Fraser's Hill

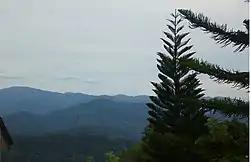
View of the Pahangese/Selangorean Titiwangsa from Fraser's Hill.

Fraser's Hill is named after Louis James Fraser (1841–1916), a Scottish trader and accountant. After a failed gold mining venture in Australia, he migrated to the Federated Malay States in 1890 looking for a new venture in tin mining. He set up a tin-ore trading post in Tras. As mining activity flourished at the foot of Fraser's Hill, Fraser became a tin merchant and bought crude tin ore from Malay and Chinese miners in Tras and Sempam and used mules to transport the ores to Kuala Kubu. He later recruited guides and coolies and formed an expedition to search the upper ridges for valuable minerals such as gold. The expedition found an ancient forest of moss-draped trees and ferns that resembled prehistoric forests. A cloud layer kept the vegetation constantly moist. At the same time, Fraser found rich tin deposits on the hill and recruited Chinese miners to open a mine known as Pamah Lebar which would later become the current location of Fraser's Hill golf course. A track was then constructed for mules to carry tin ore to The Gap and Kuala Kubu. Fraser then moved his tin ore trading base from Tras to Fraser's Hill. The first mining lease was officially issued to Abu Suradi in November 1899; the last one was issued in 1906 to Robert Lewis and the Sempam Mining Company Limited. However, as the tin ore was depleted quickly by 1913, mining activity declined, and many Chinese miners and farmers moved away from the town.